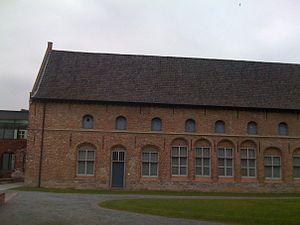
Cet article liste les abbayes cisterciennes actives ou ayant existé sur le territoire belge actuel. Il s'agit des abbayes de religieux appartenant à l'Ordre cistercien.
Groeninghe, est une localité de la région de Courtrai. Elle était situé juste en dehors des murs de la ville. Elle fait aujourd'hui partie de la commune de Courtrai dont elle forme un quartier.
L'abbaye de Groeninge était un monastère de moniales cisterciennes.